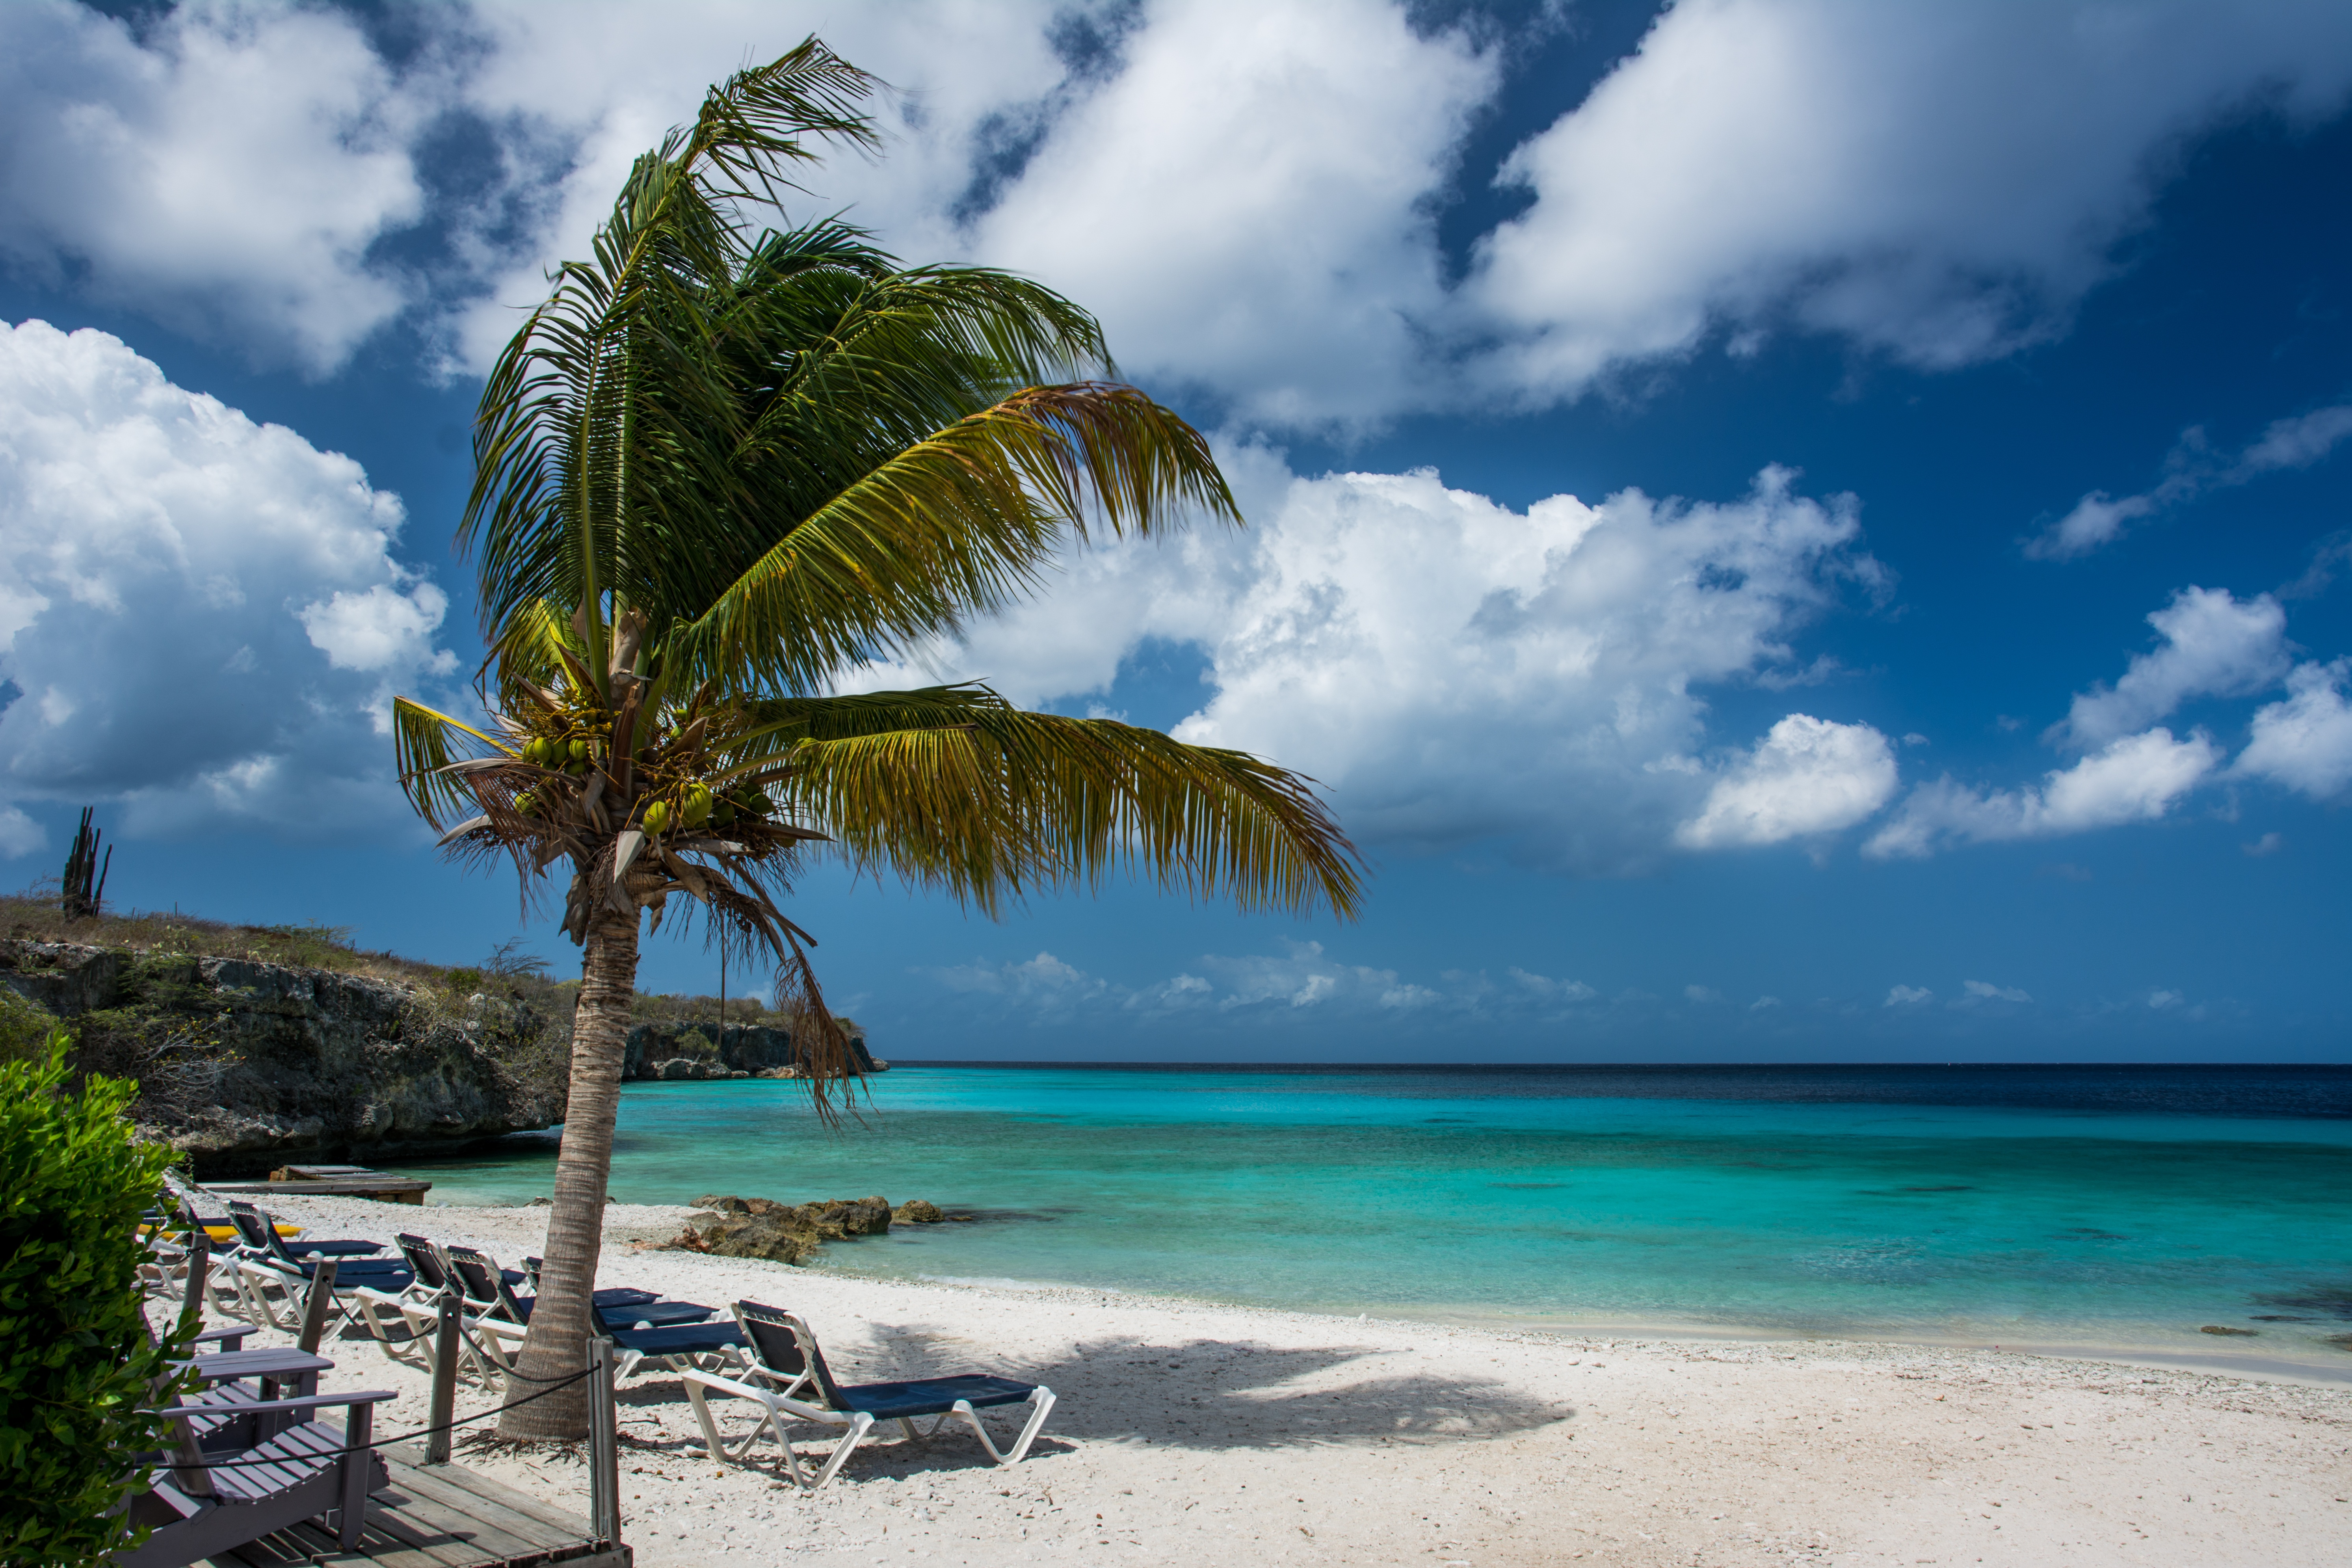
beach, landscape, sea, coast, tree, water, nature, outdoor, sand, ocean, horizon, cloud, sky, sunshine, sun, palm tree, shore, summer, vacation, travel, relax, paradise, palm, tropical, seascape, holiday, lagoon, bay, island, blue, tourism, body of water, sunny, clouds, tropic, relaxation, beauty, beautiful, caribbean, exotic, tropics, cape, islet, landform, lounge chairs, arecales, palm family